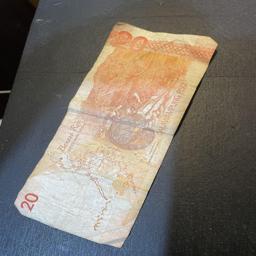
Label: 20_Old_Back